Arlenis Sierra

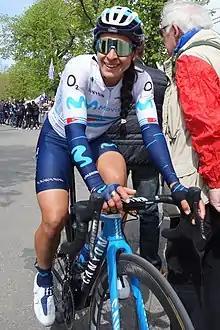
Sierra in 2022

Arlenis Sierra Cañadilla (born 7 December 1992) is a Cuban professional racing cyclist, who rides for UCI Women's WorldTeam .